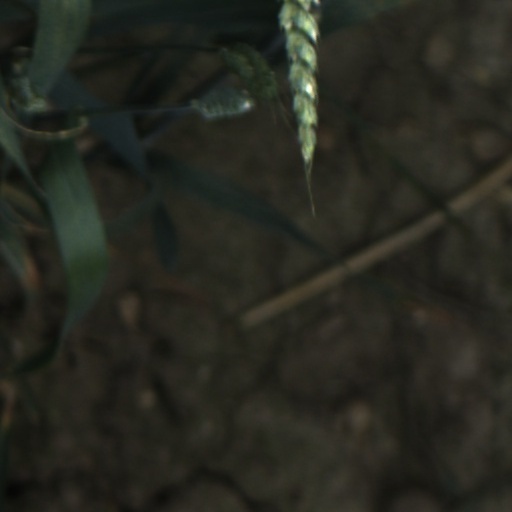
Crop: wheat